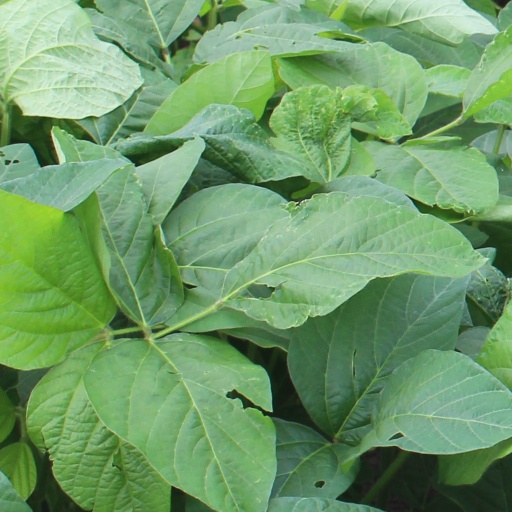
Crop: soybean